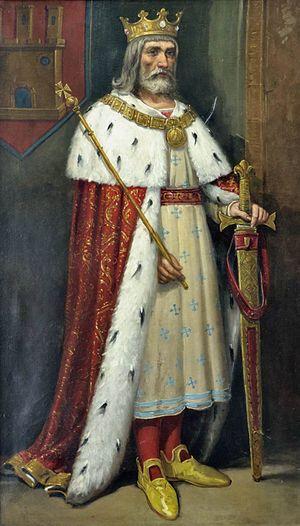
Cette page dresse une liste de personnalités mortes au cours de l'année 1214 :
Cette page dresse une liste de personnalités nées au cours de l'année 1155 :